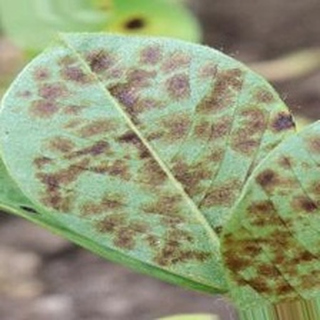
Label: groundnut_rust